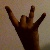
The image shows a hand gesture representing the number 8 in Indian Sign Language.